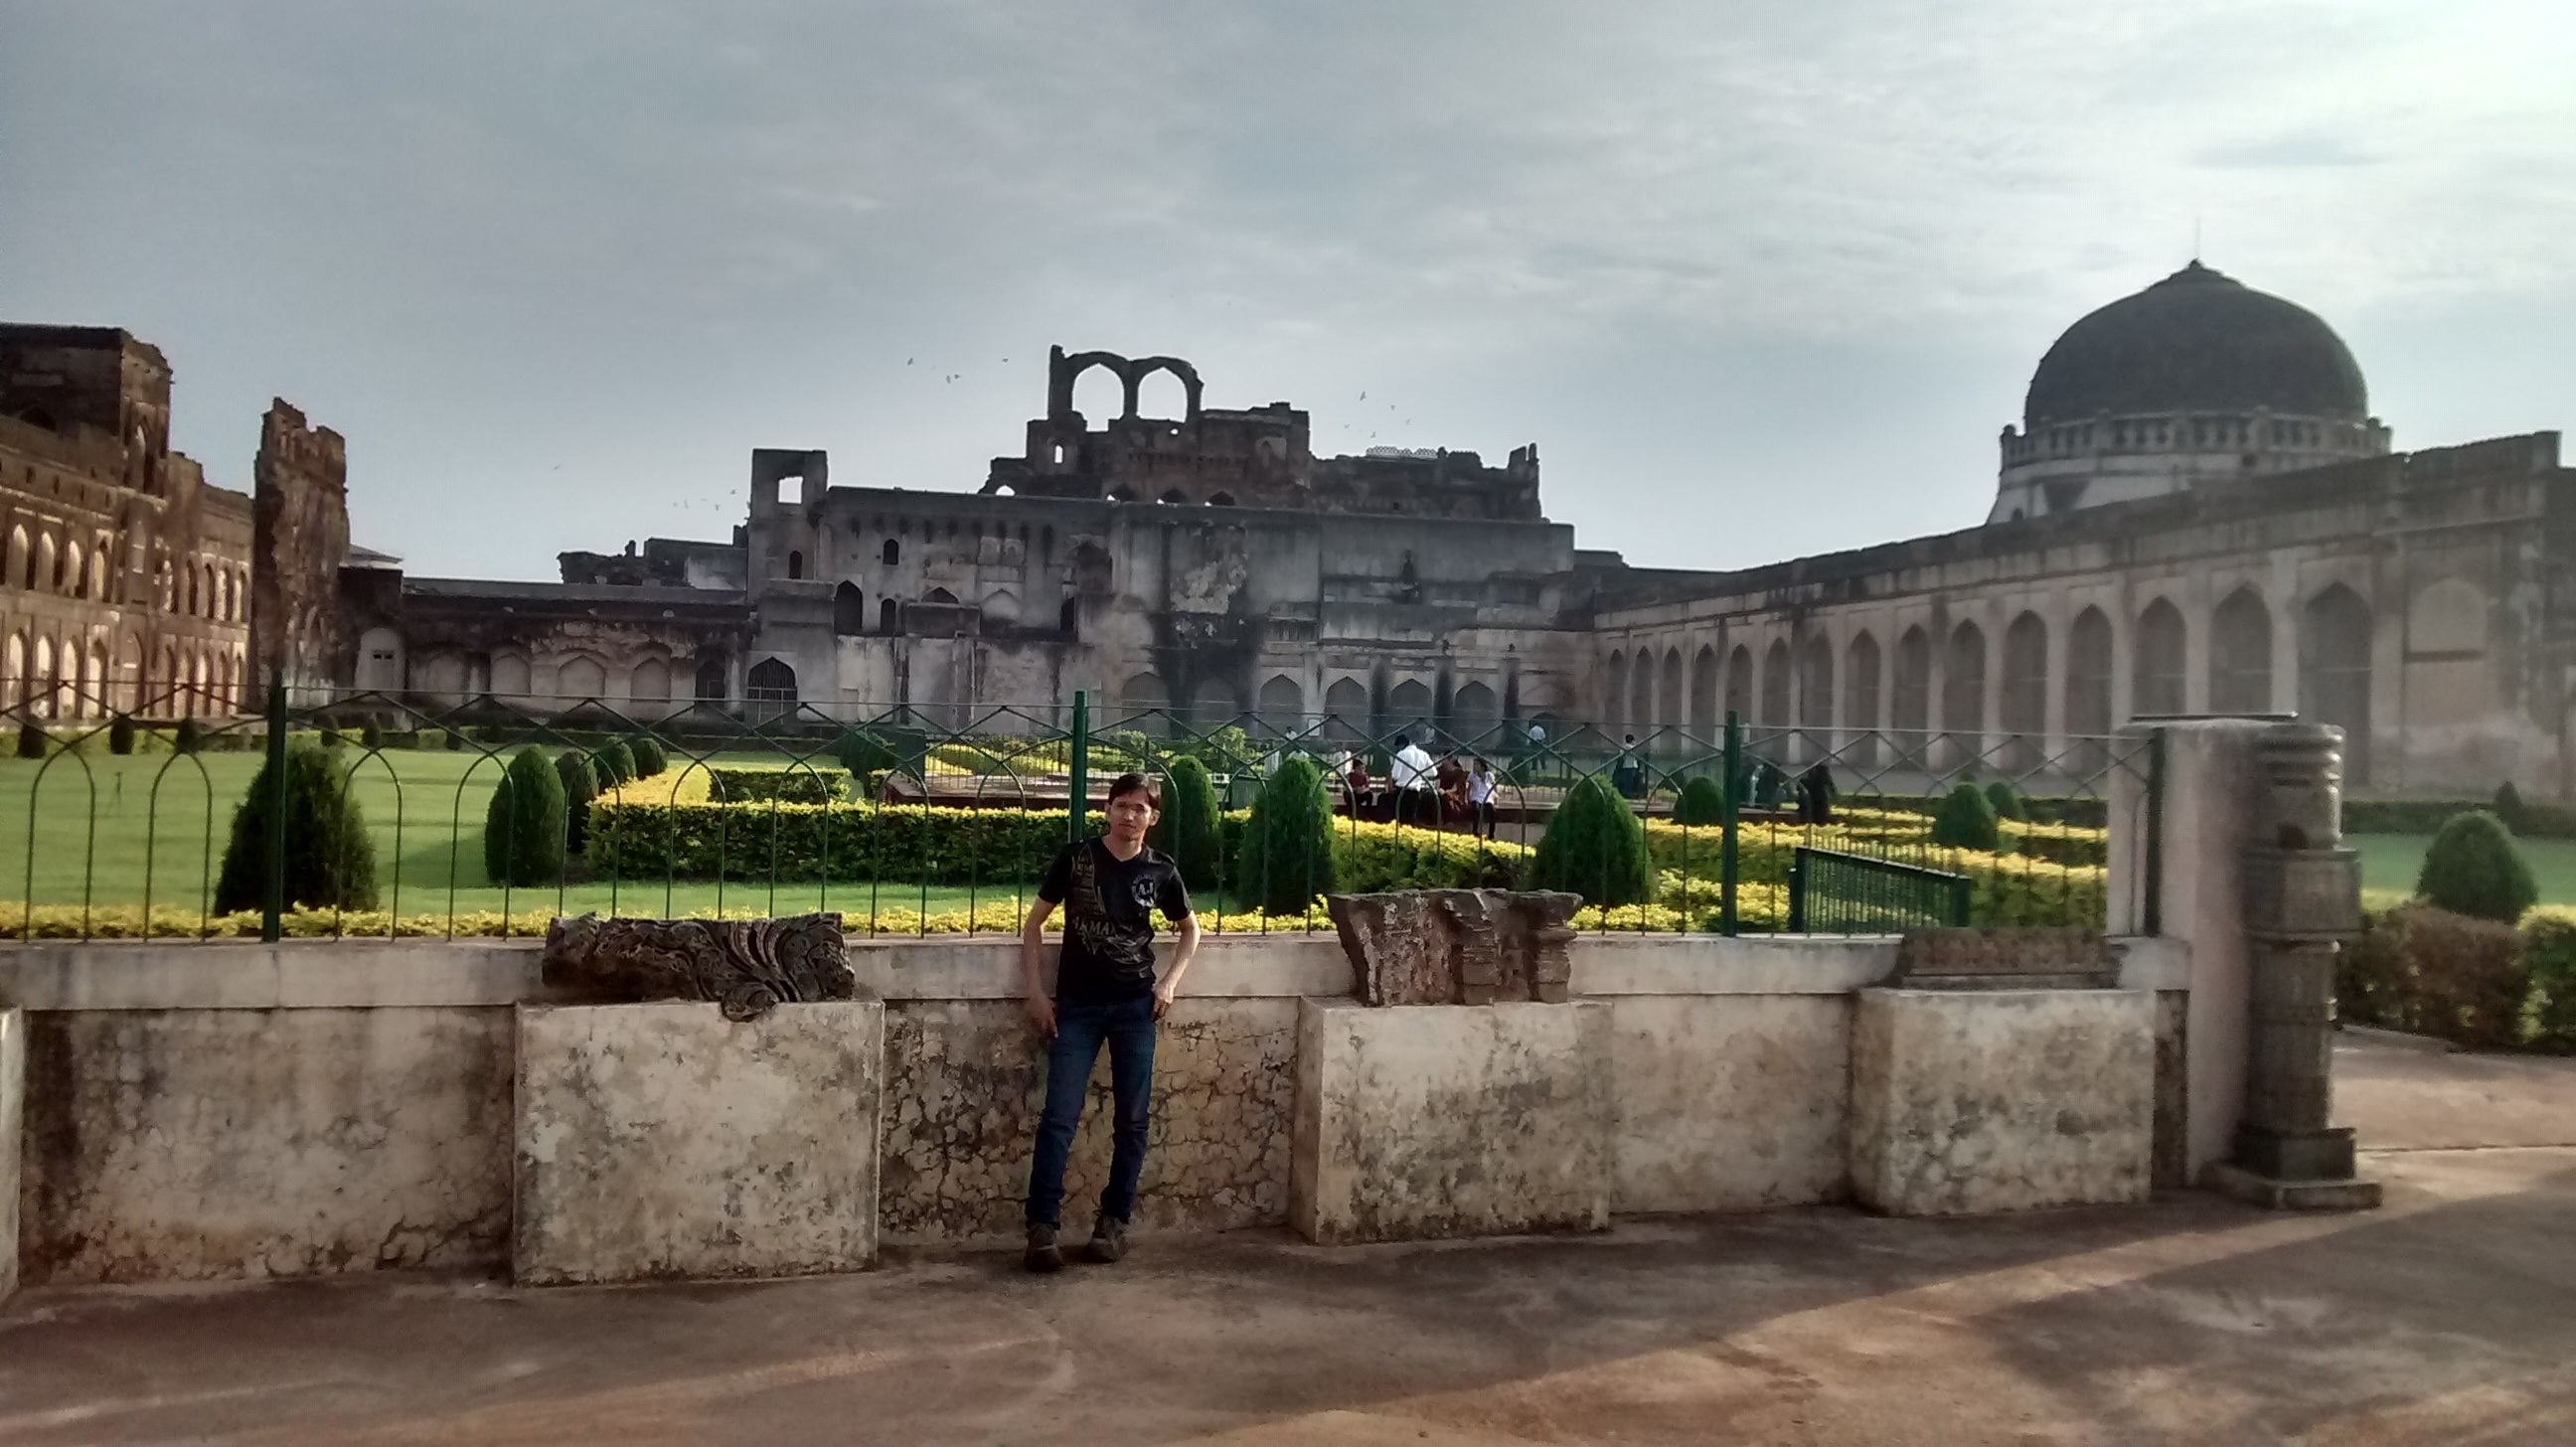
town, building, palace, landmark, fortification, ruins, monastery, estate, tours, historic site, ancient history